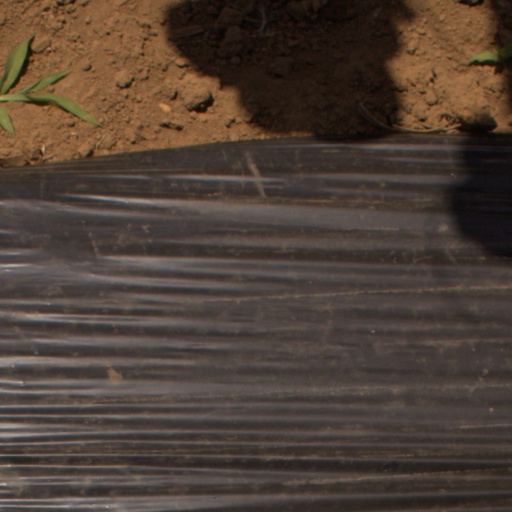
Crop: Jerusalem artichoke